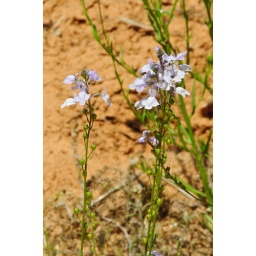
This toadflax grows in a field of recently planted long-leaf pine in southern Alabama